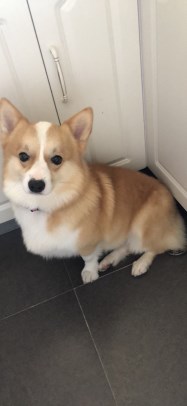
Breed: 2909-n000116-Cardigan